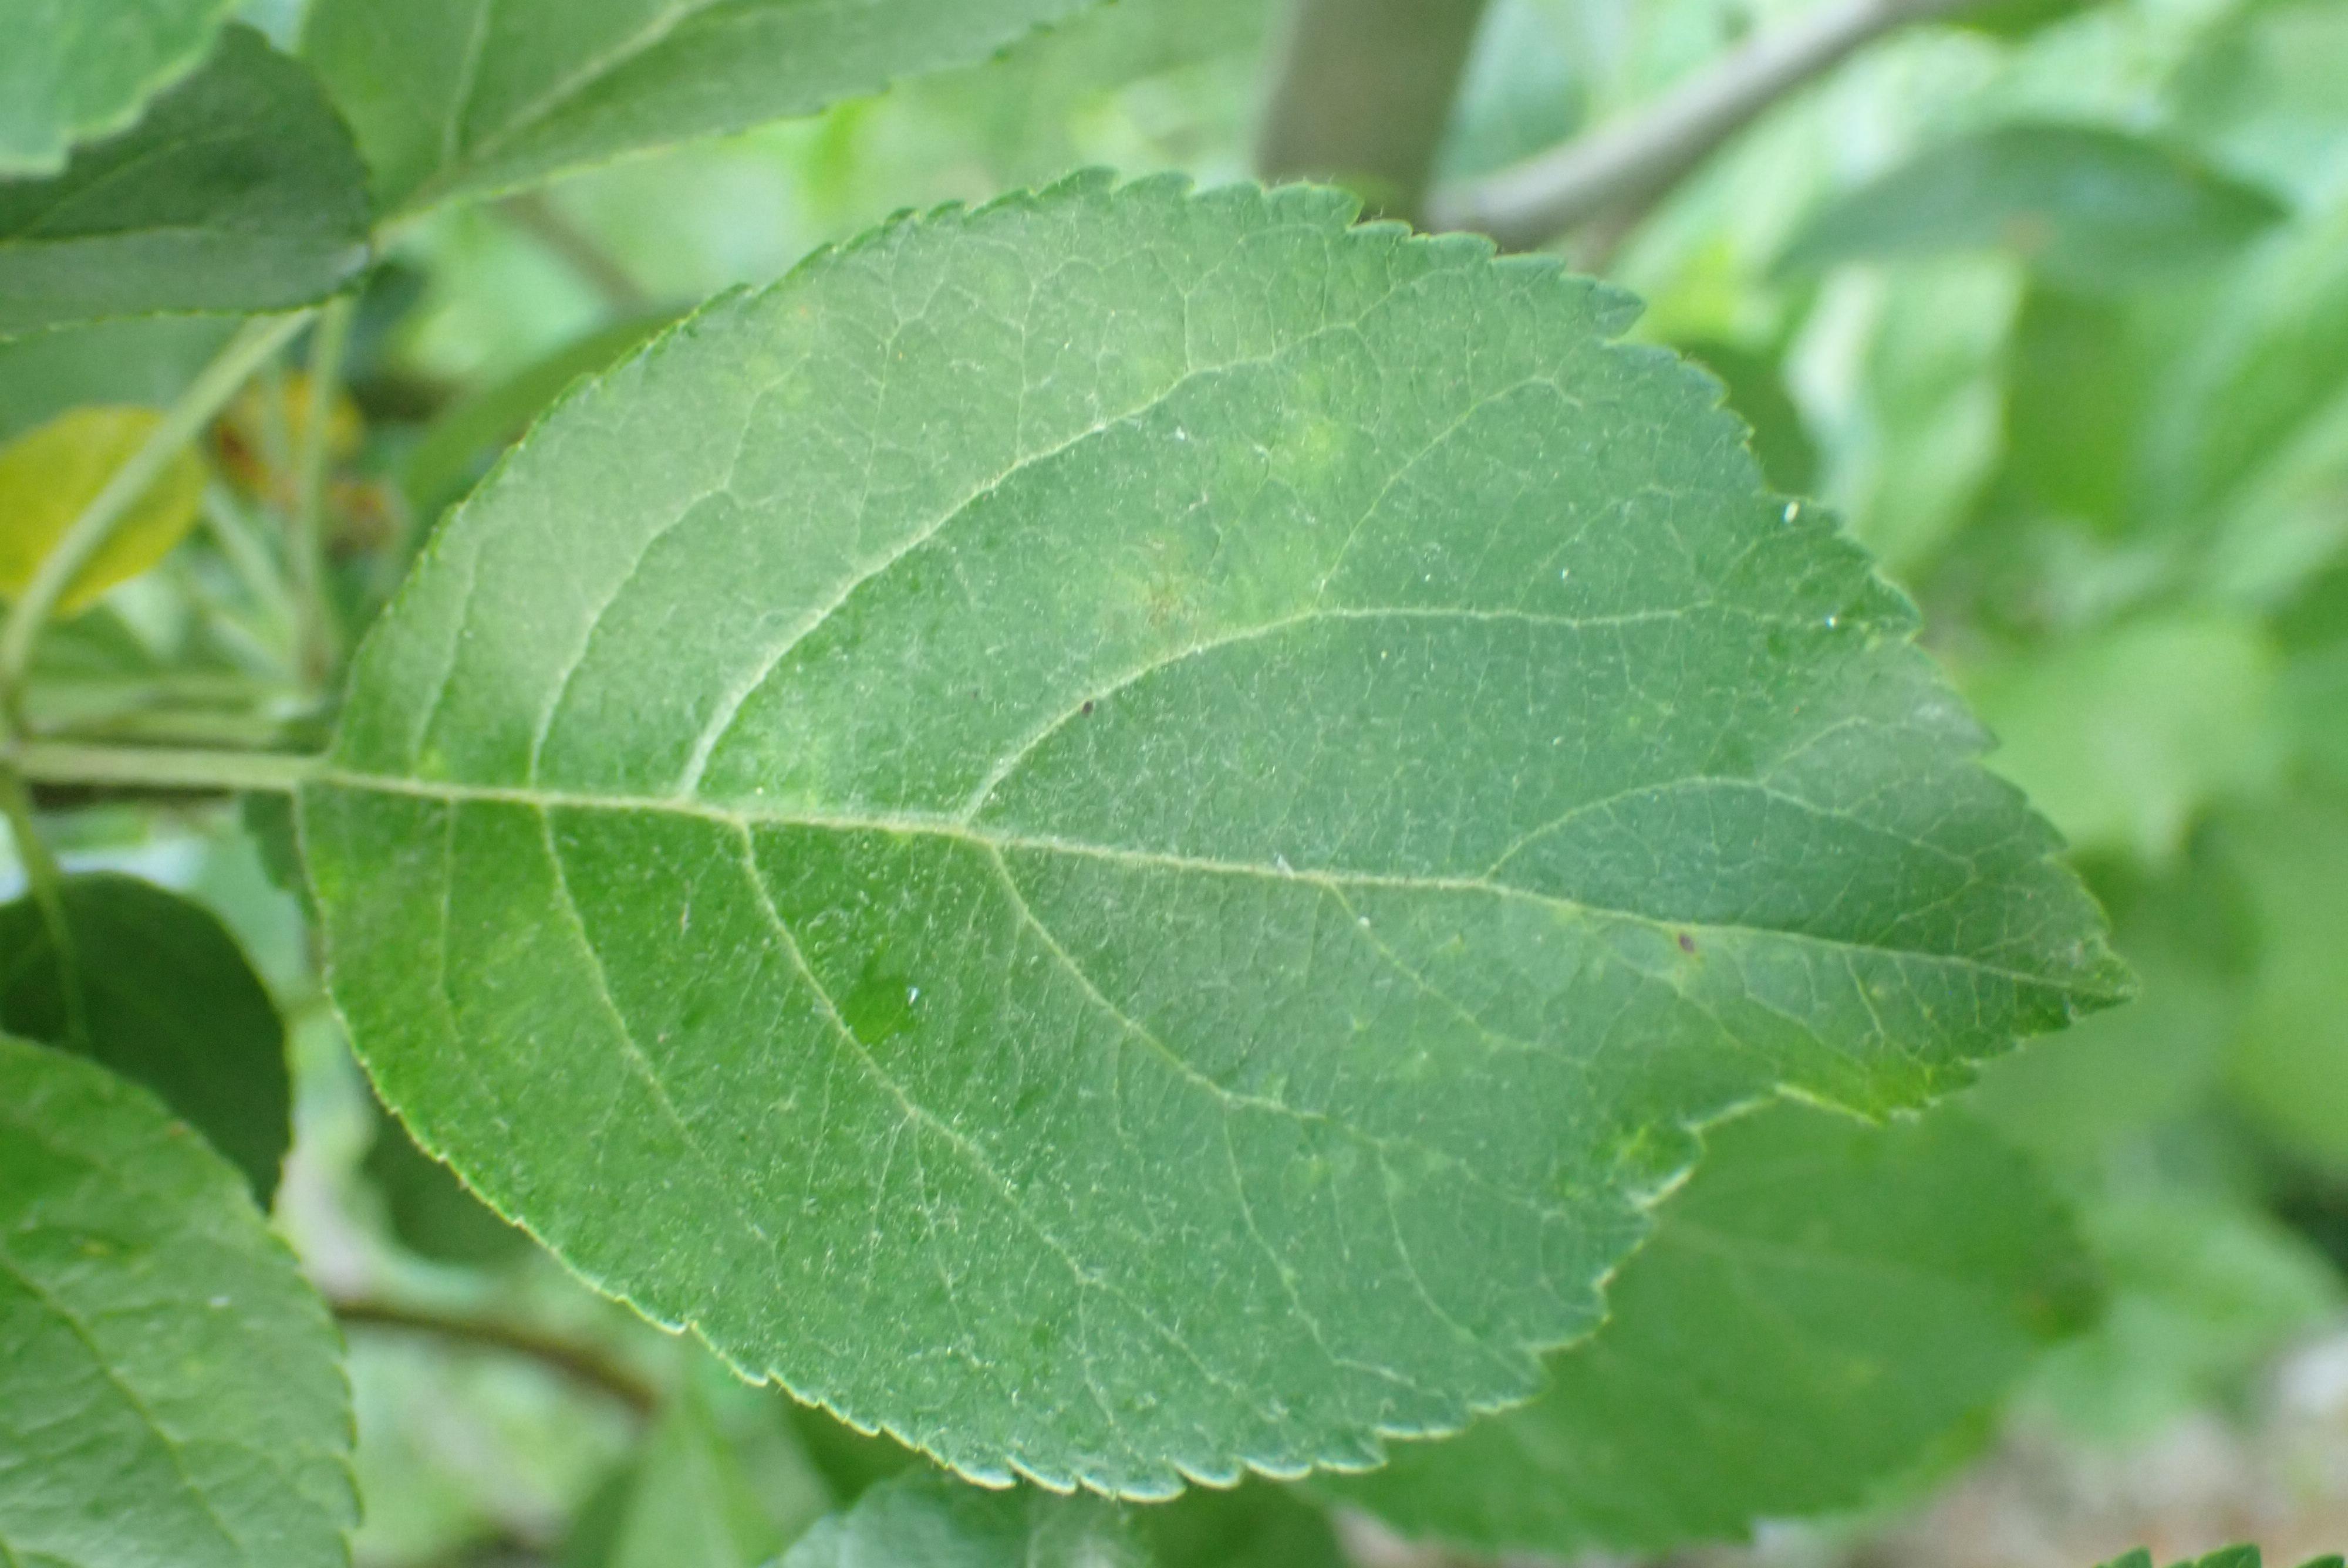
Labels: scab